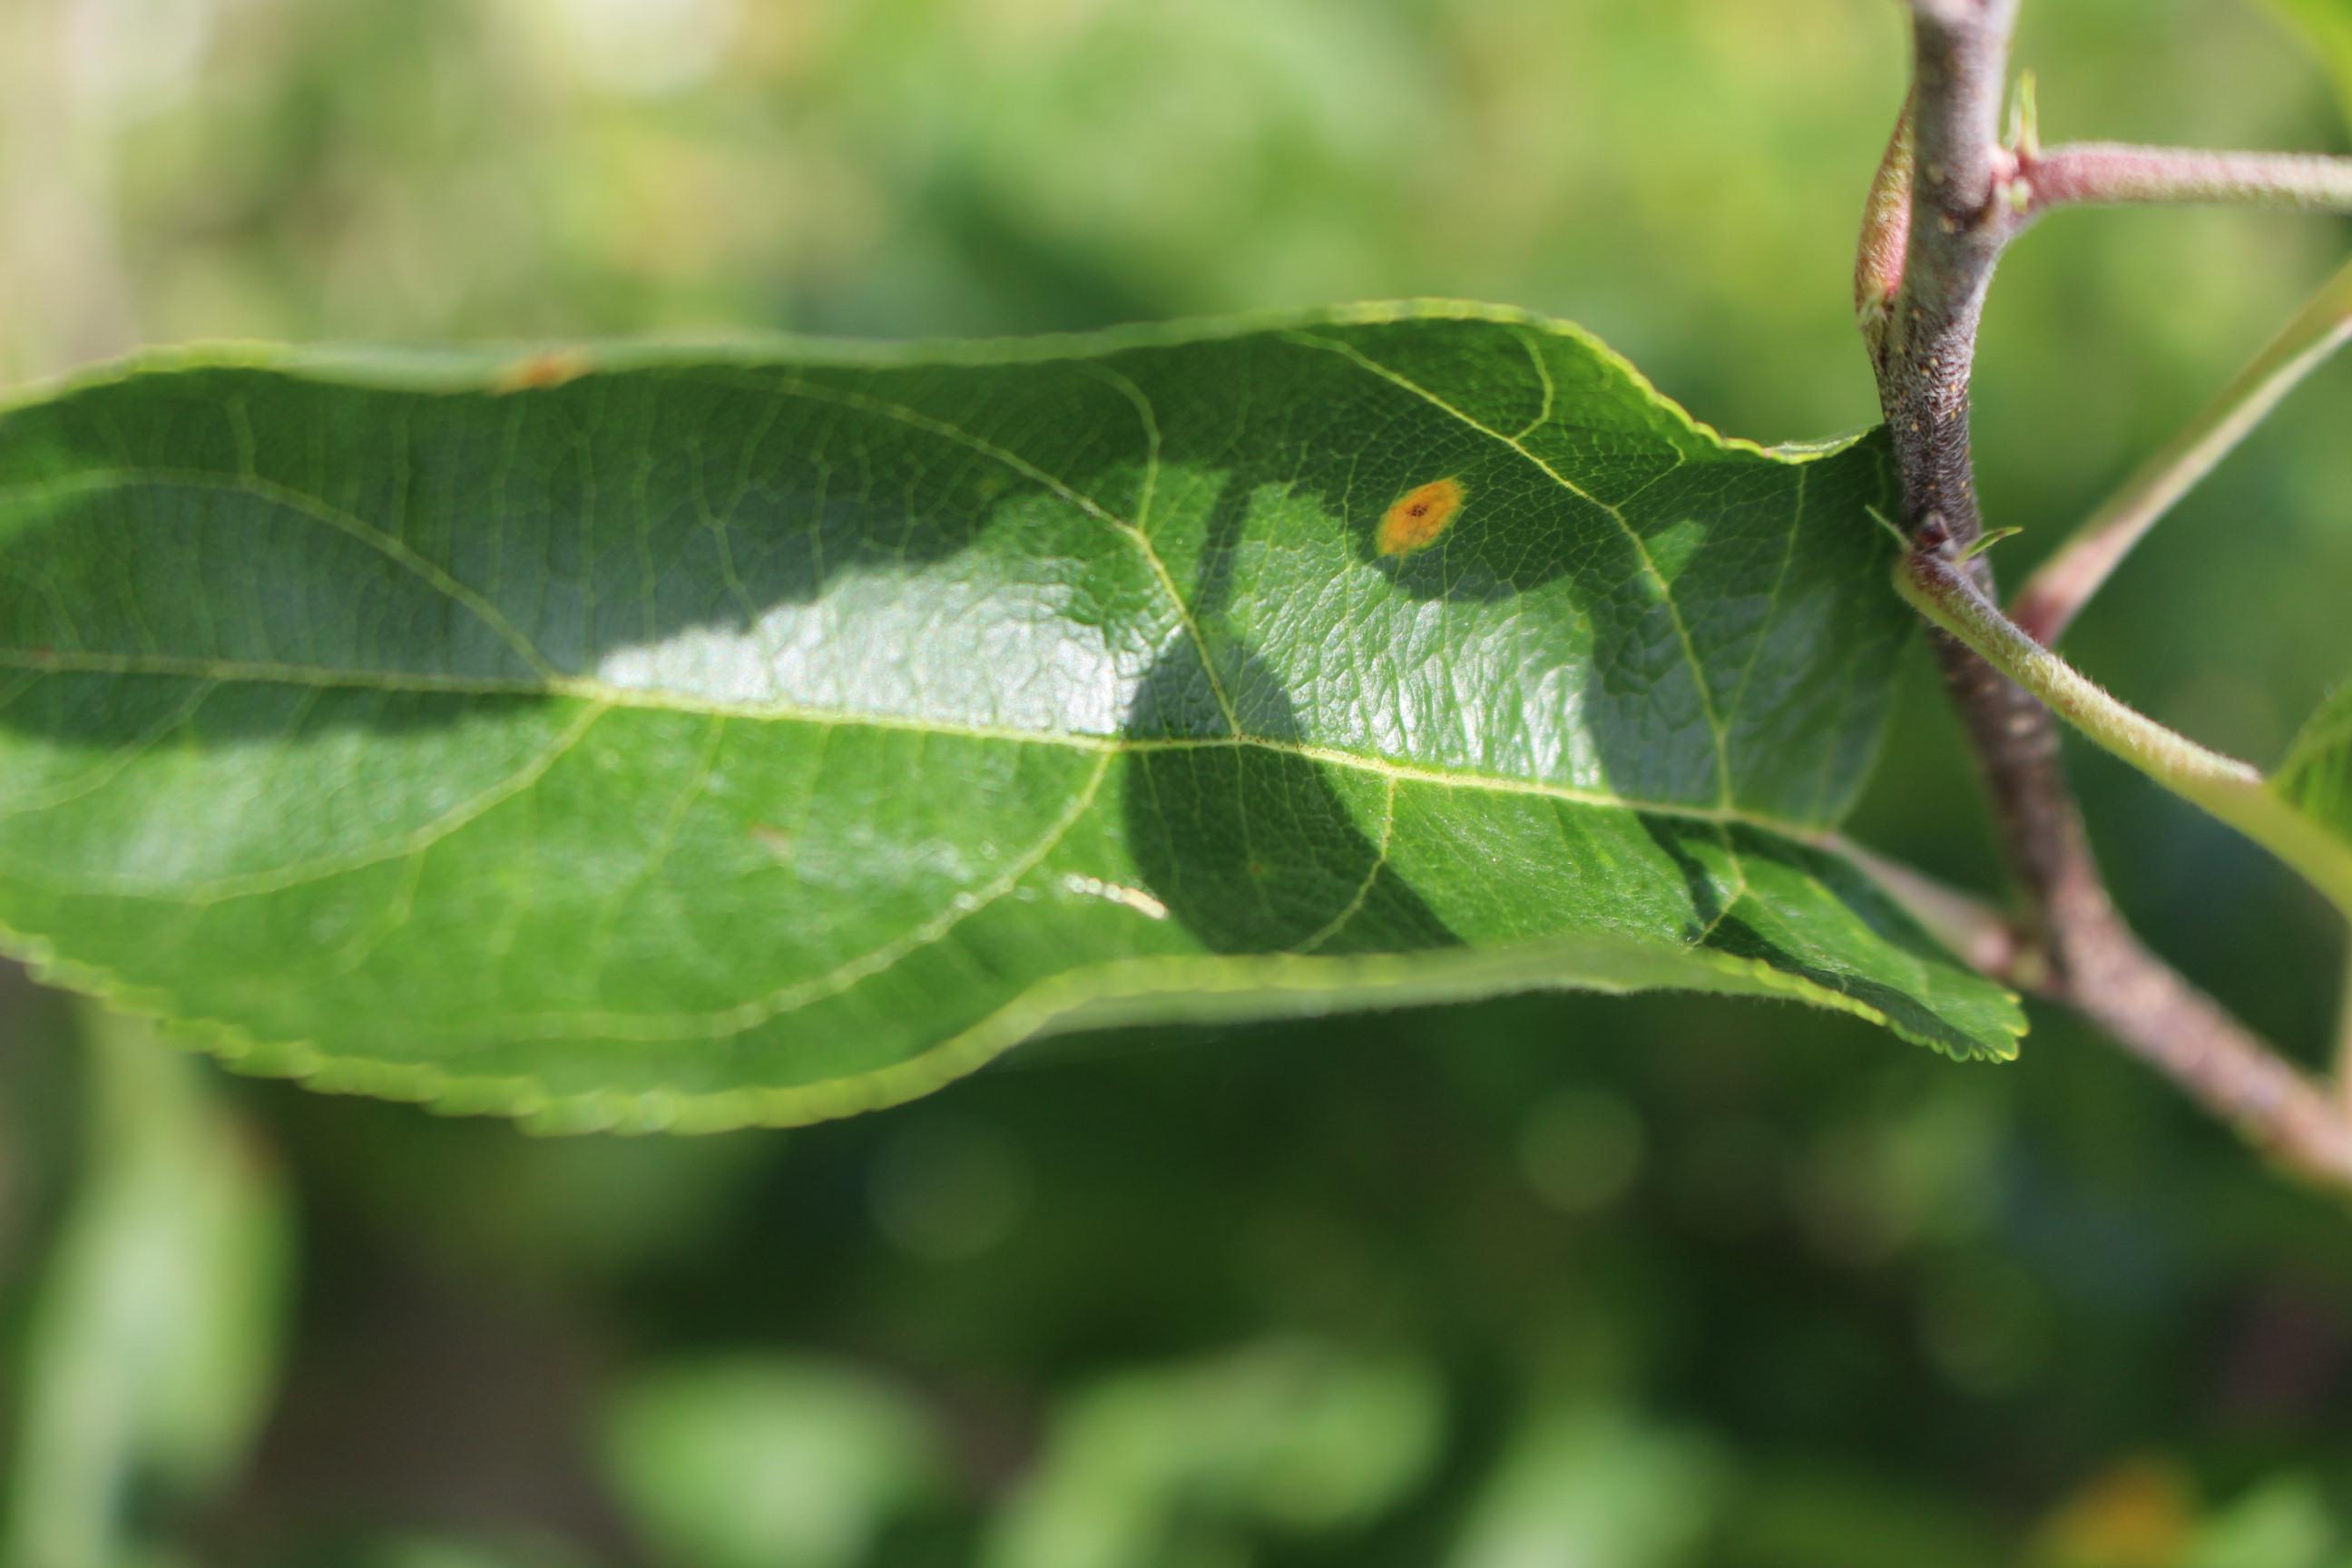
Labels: rust